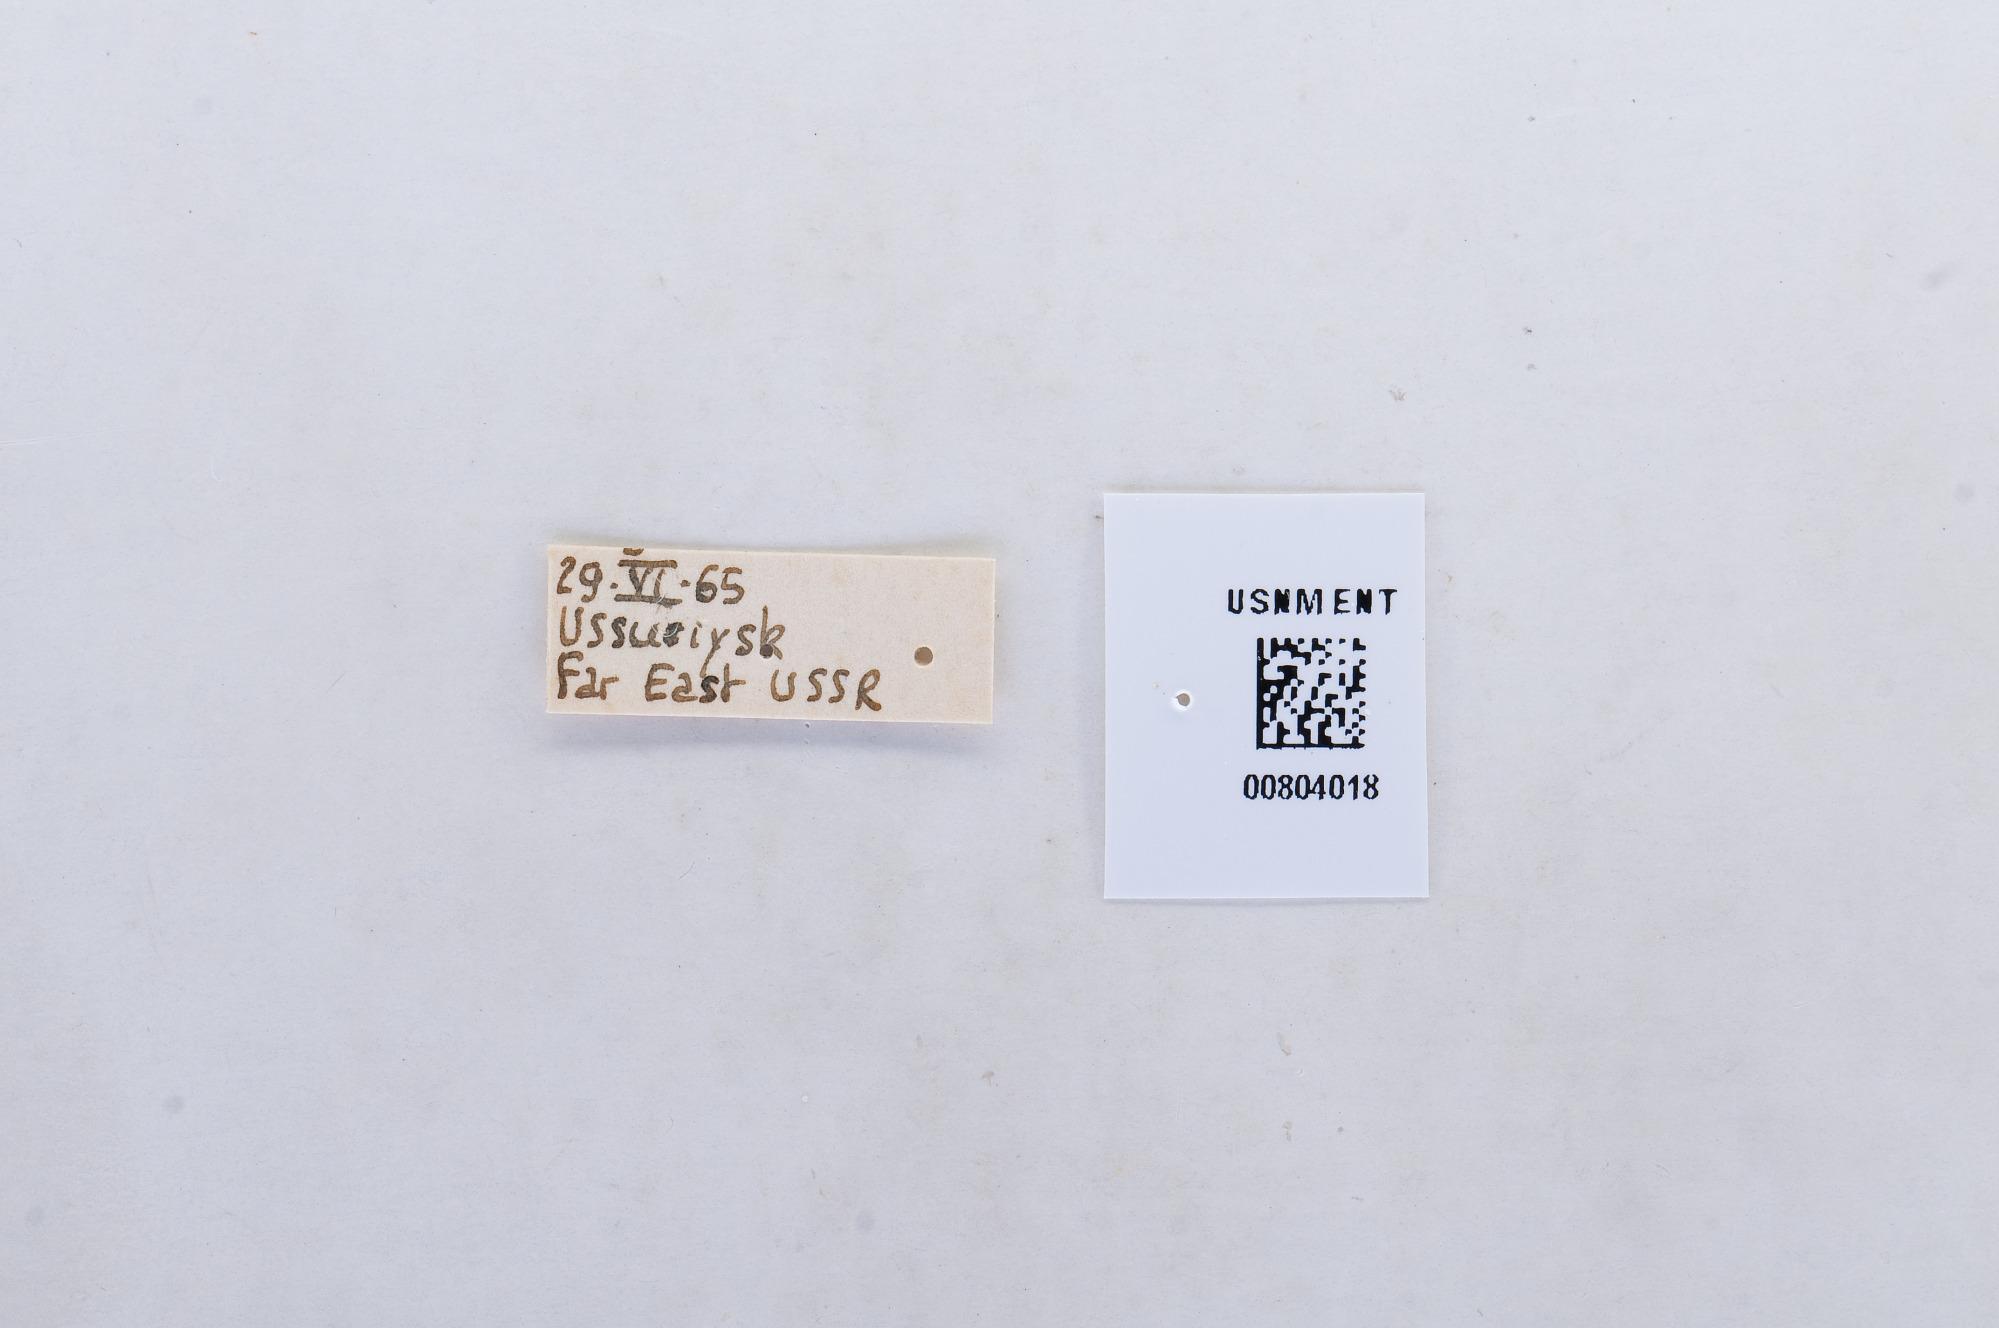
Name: Aporia hippia
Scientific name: Aporia hippia
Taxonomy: Animalia, Arthropoda, Hexapoda, Insecta, Lepidoptera, Pieridae, Pierinae